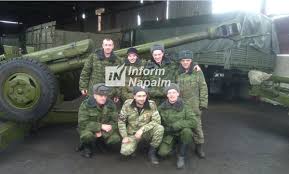
Label: D-30